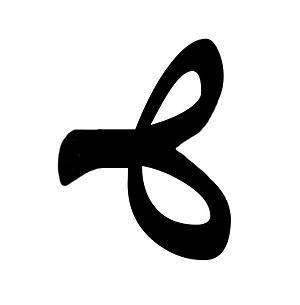
Hā est la 26ᵉ lettre de l'alphabet arabe.